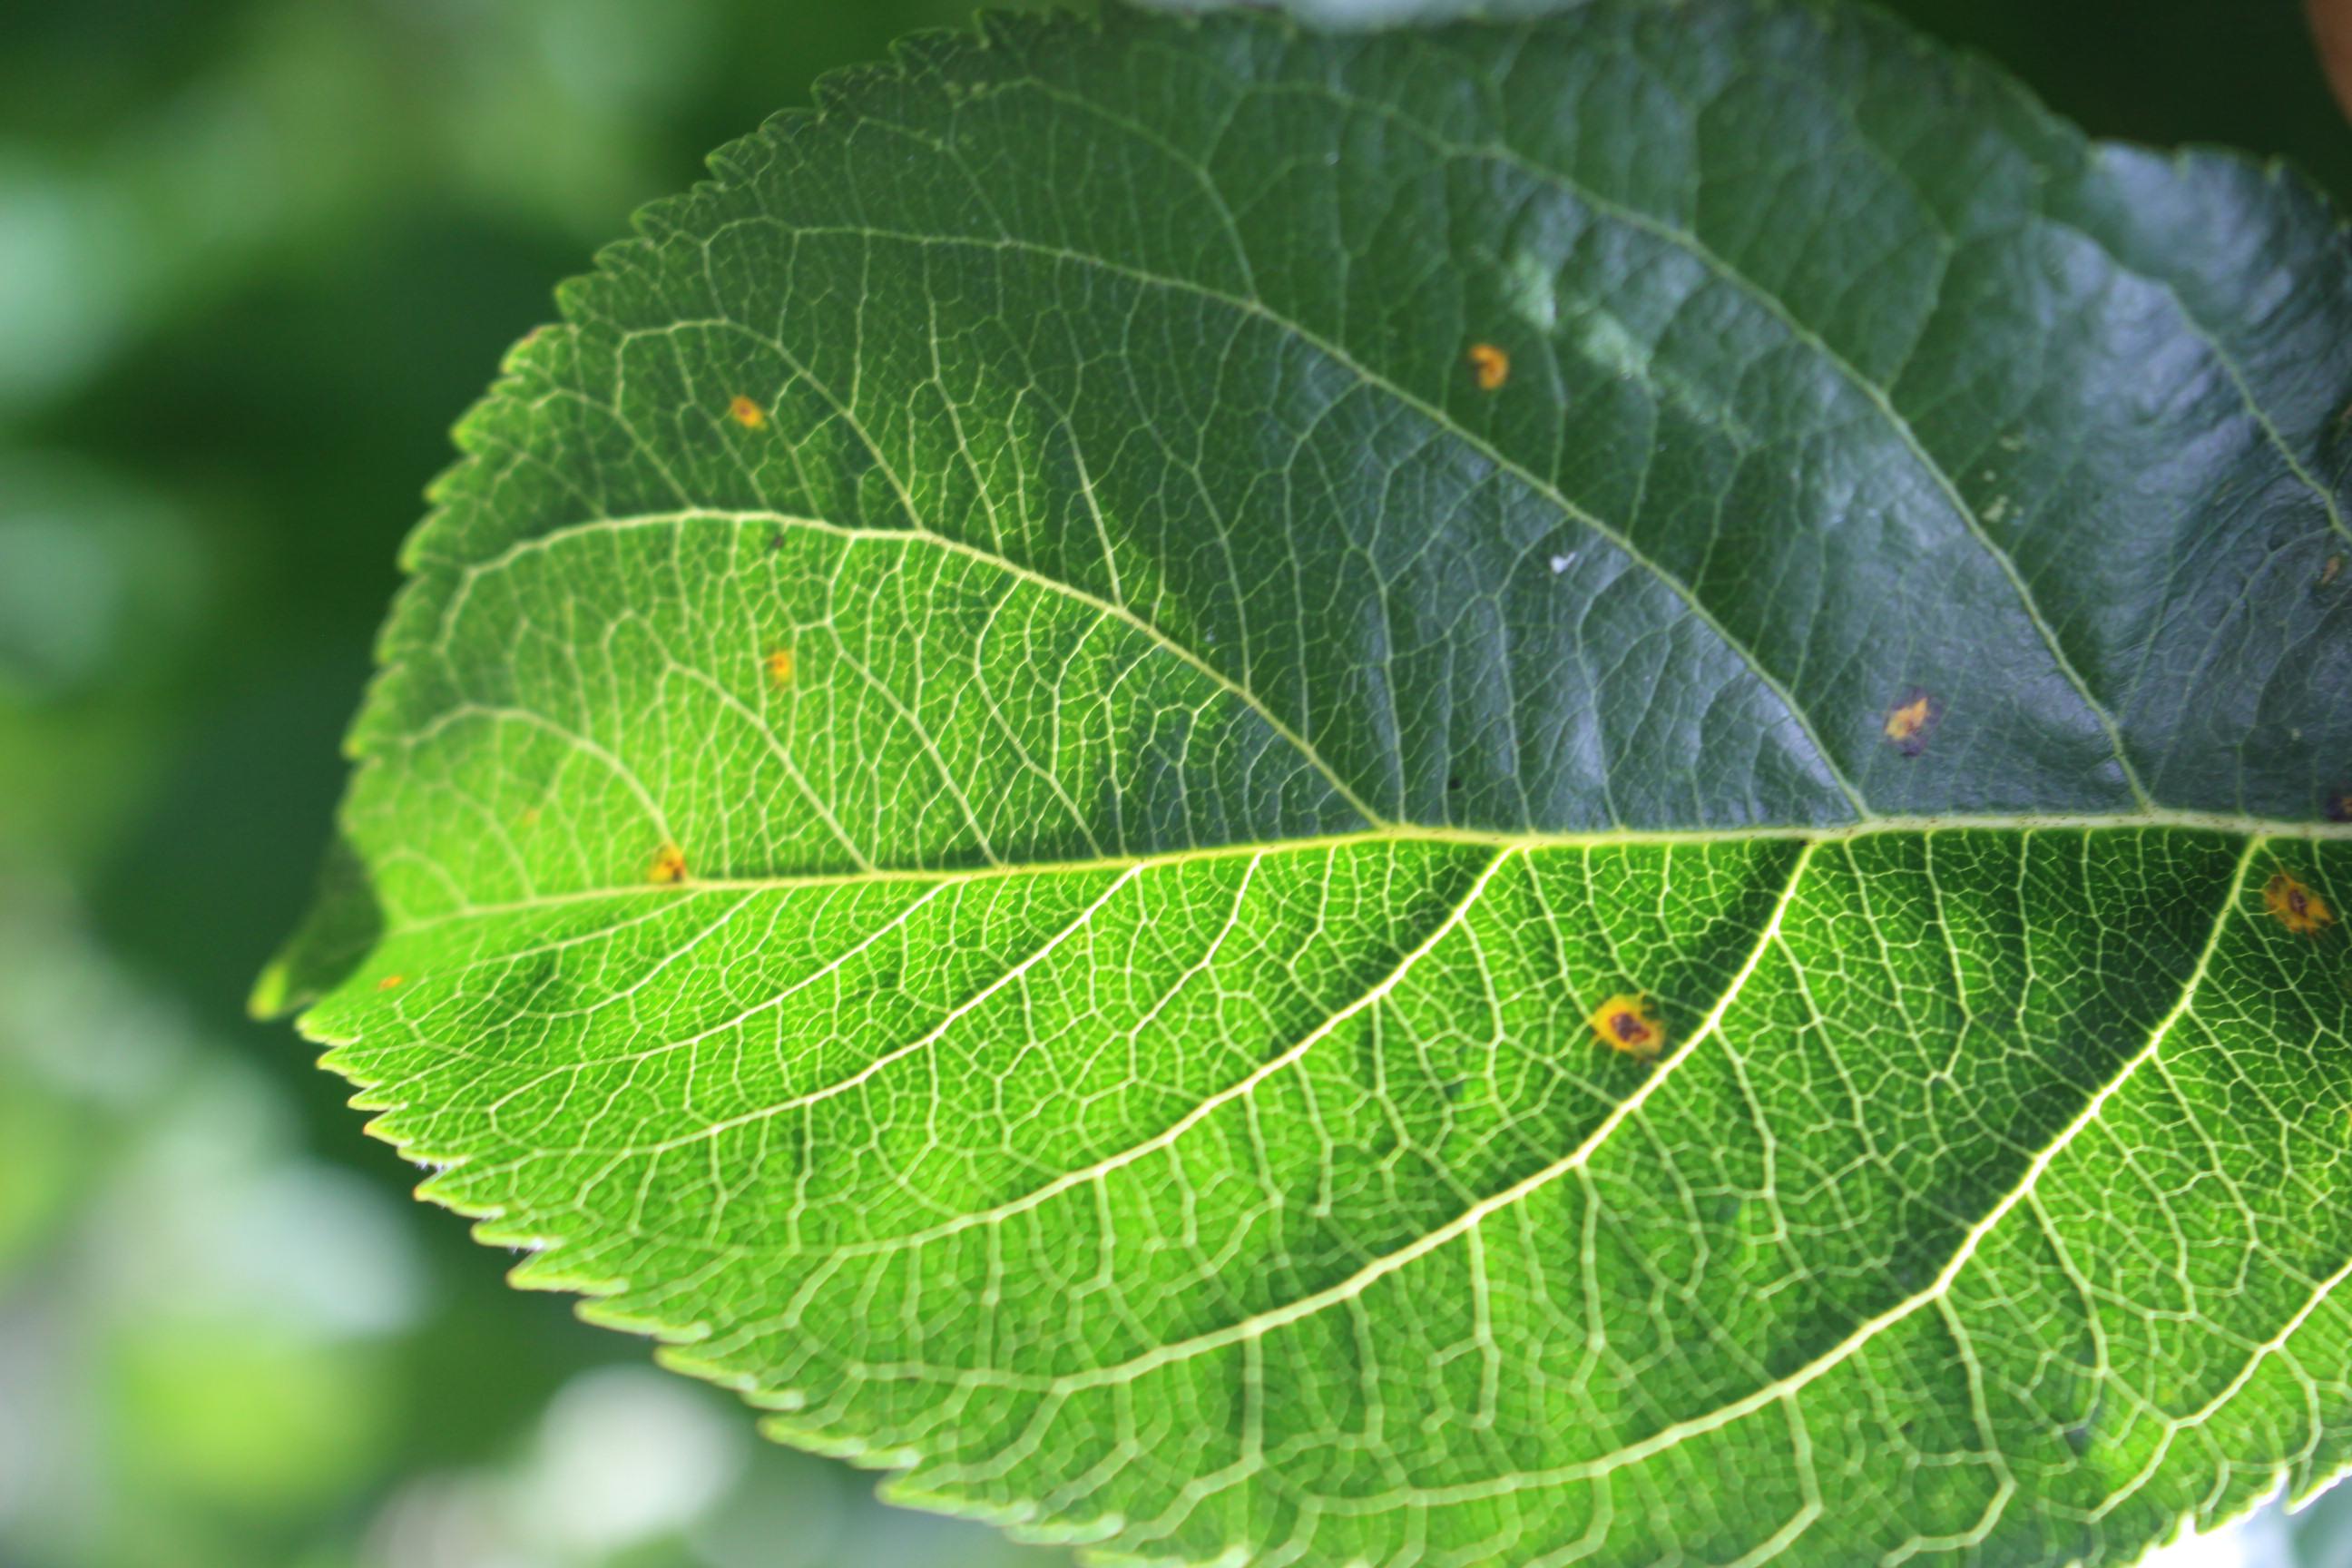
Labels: rust